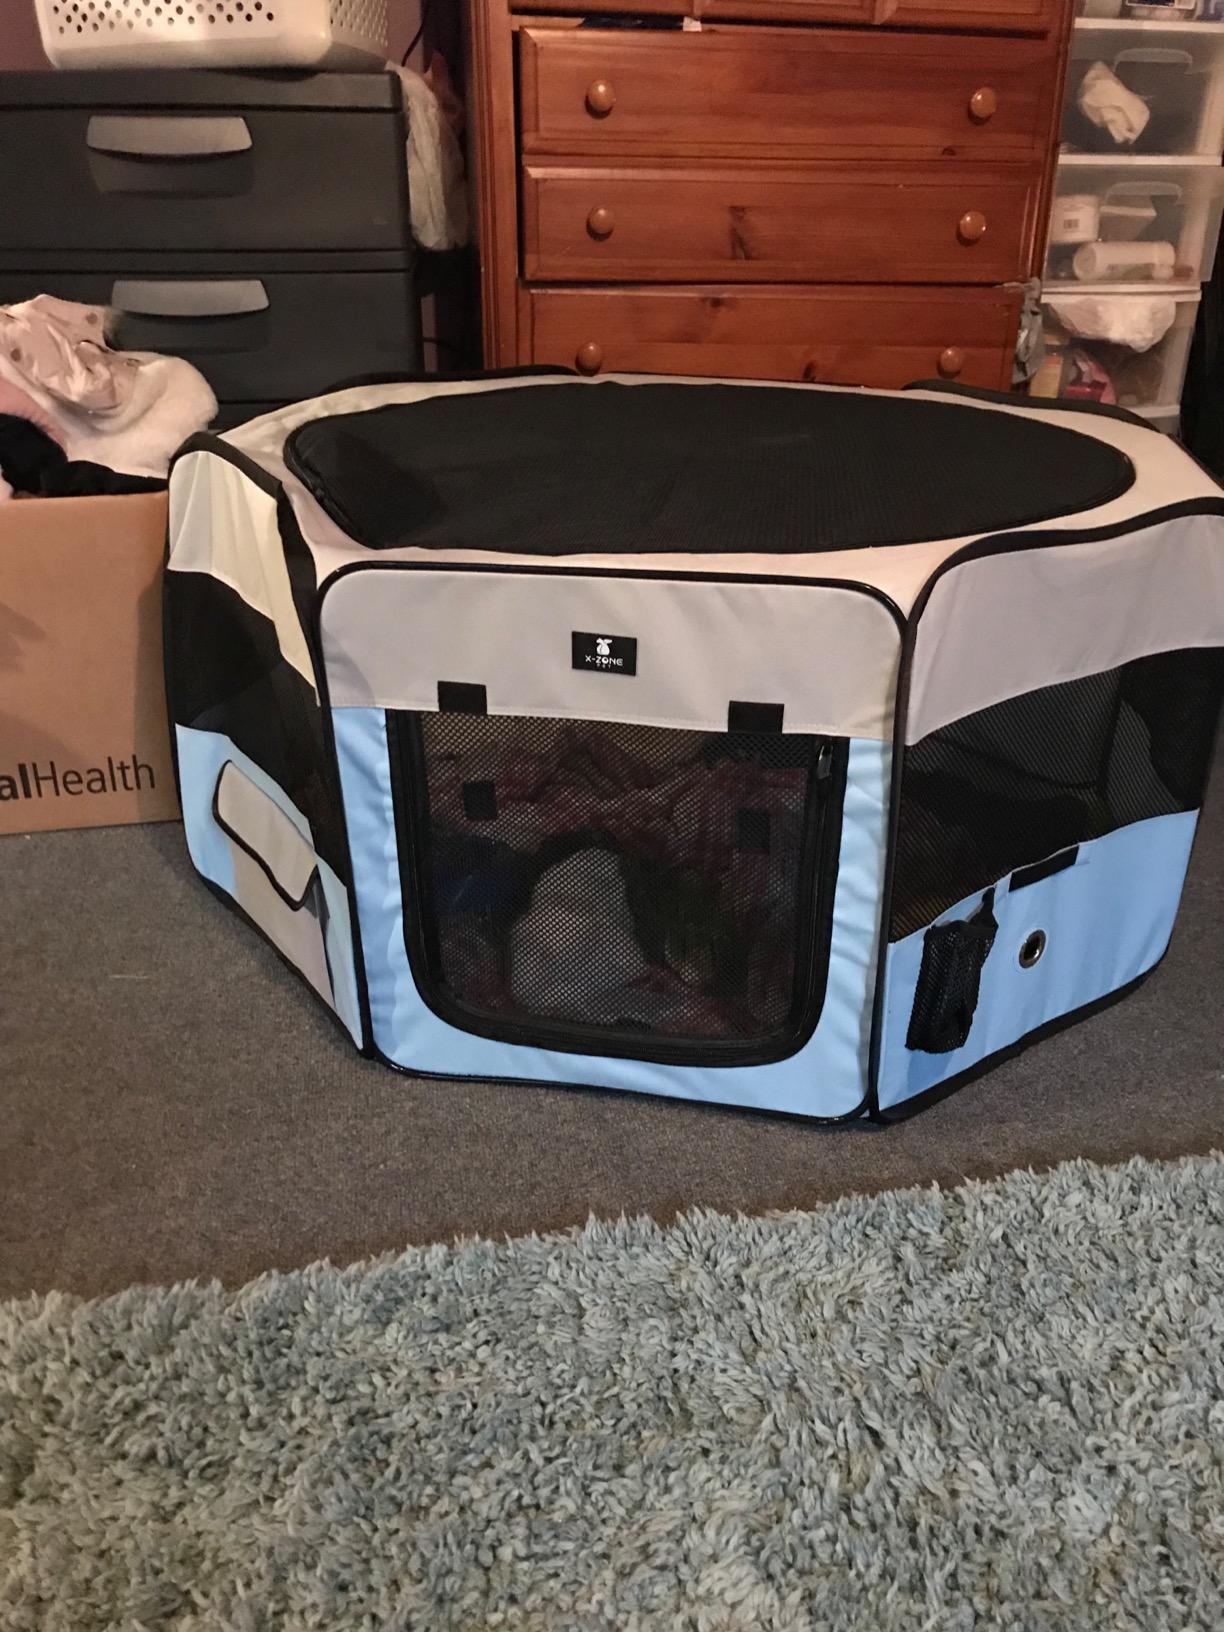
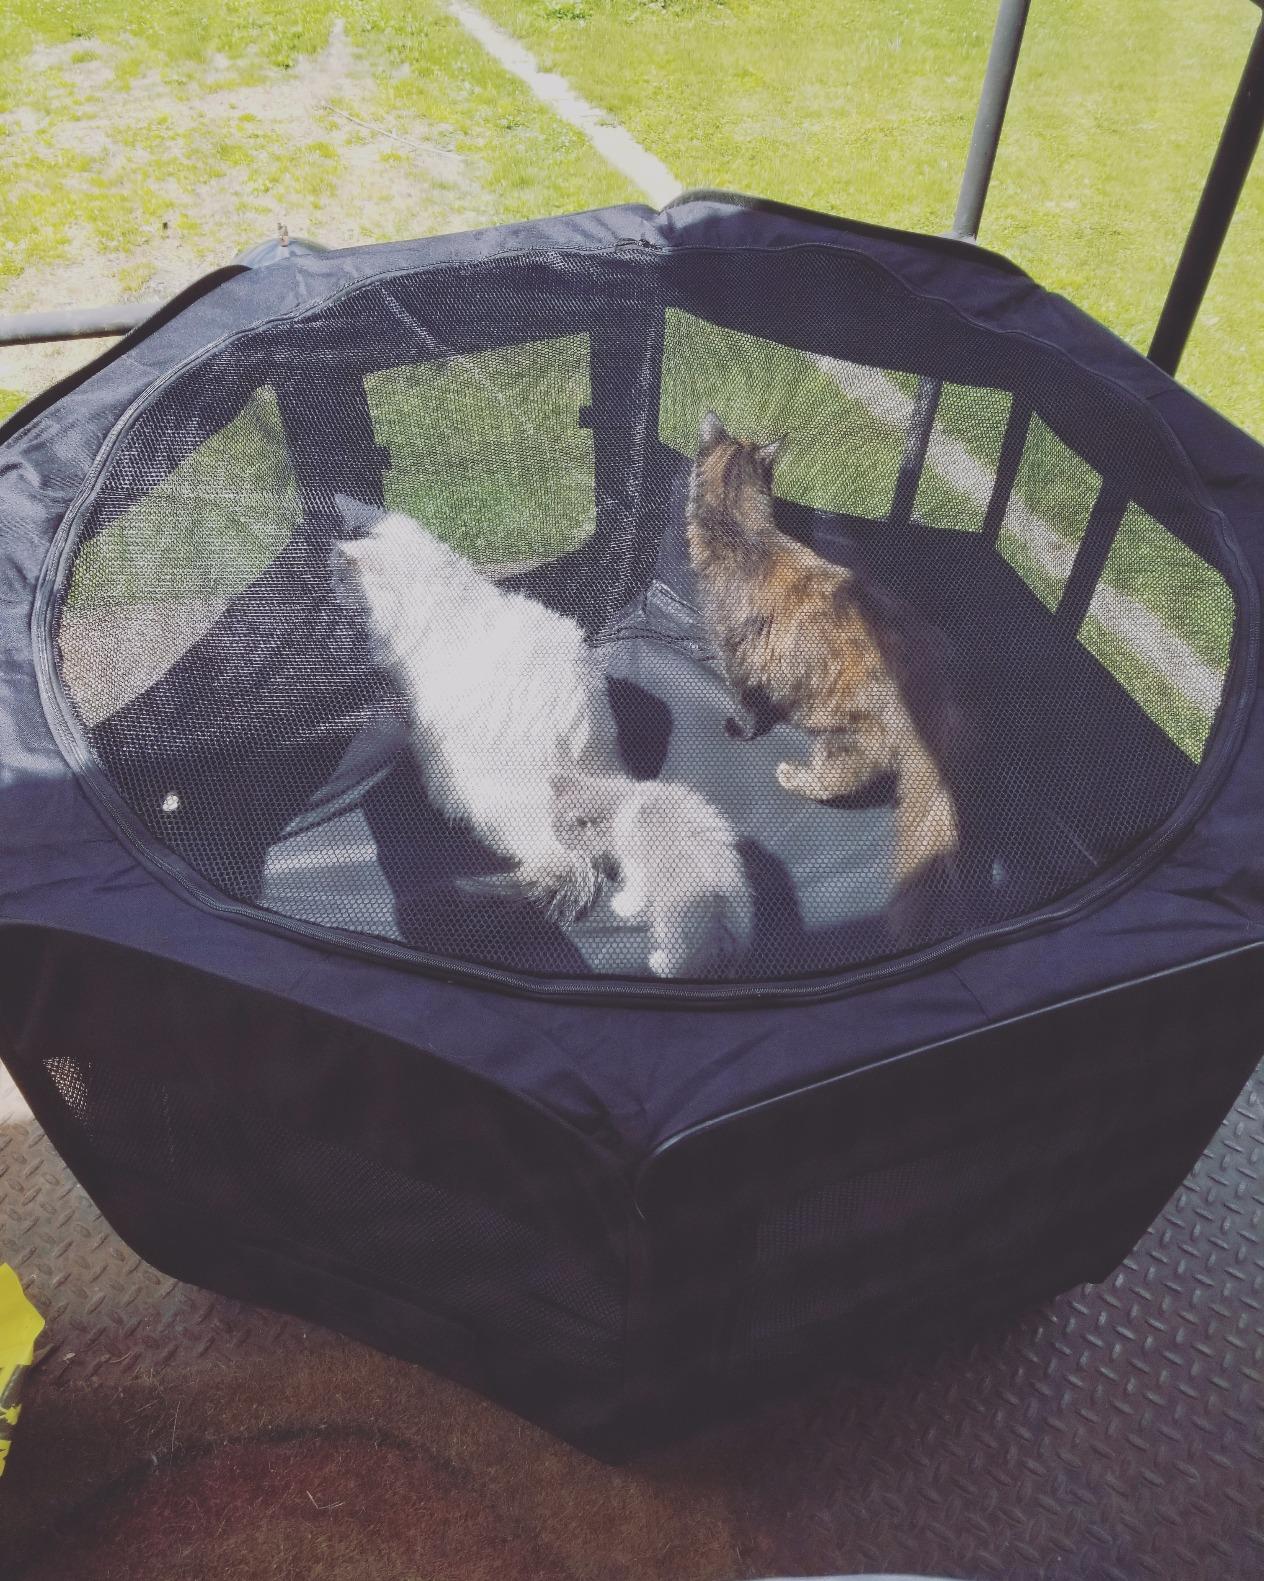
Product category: items_kennel
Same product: no